Foreign involvement in the Russian invasion of Ukraine

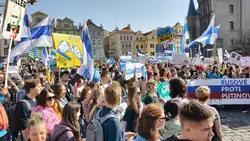
Protest of Russians living in Czech Republic against the war in Ukraine, on 26 March 2022

On 24 August 2022, US President Joe Biden announced $3 billion in aid for longer-term requirements by Ukraine, it was the largest aid package since the beginning of the Russian invasion. The money was released from a congressional funding source (Ukraine Security Assistance Initiative (USAI)) to allow the US government to procure weapons from industry, including NASAMS air defense units, Puma drones, and Vampire counter-drone missiles. The Vampire contract was not yet let as of November 2022, with delivery to Ukraine after mid-2023. The longer-term deliveries of materiel included six additional NASAMS air-defense units and their attendant rounds for a total of eight units; up to 245,000 155 mm howitzer shells; up to 65,000 120 mm mortar rounds; up to 24 counter-battery radars, and the attendant training, maintenance, and sustainment. By 24 August 2022, US aid since January 2021 exceeded $13.5 billion. On 25 August 2022, President Zelenskyy thanked President Biden for the $3 billion USAI security aid package he announced the previous day, and the $3 billion World Bank financial-aid package for Ukraine. On September 2, Biden requested from Congress $13.7 billion "for equipment, intelligence support and direct budgetary support" to Ukraine.